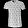
Label: T - shirt / top